Břetislav Staš

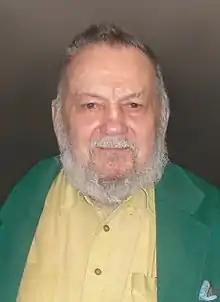
Břetislav Staš in 2018

Břetislav Staš (1 July 1928 – 8 December 2021) was a Czech seismologist and geophysicist. He is the father of Czech actress Simona Stašová and the first husband of Czech actress Jiřina Bohdalová.